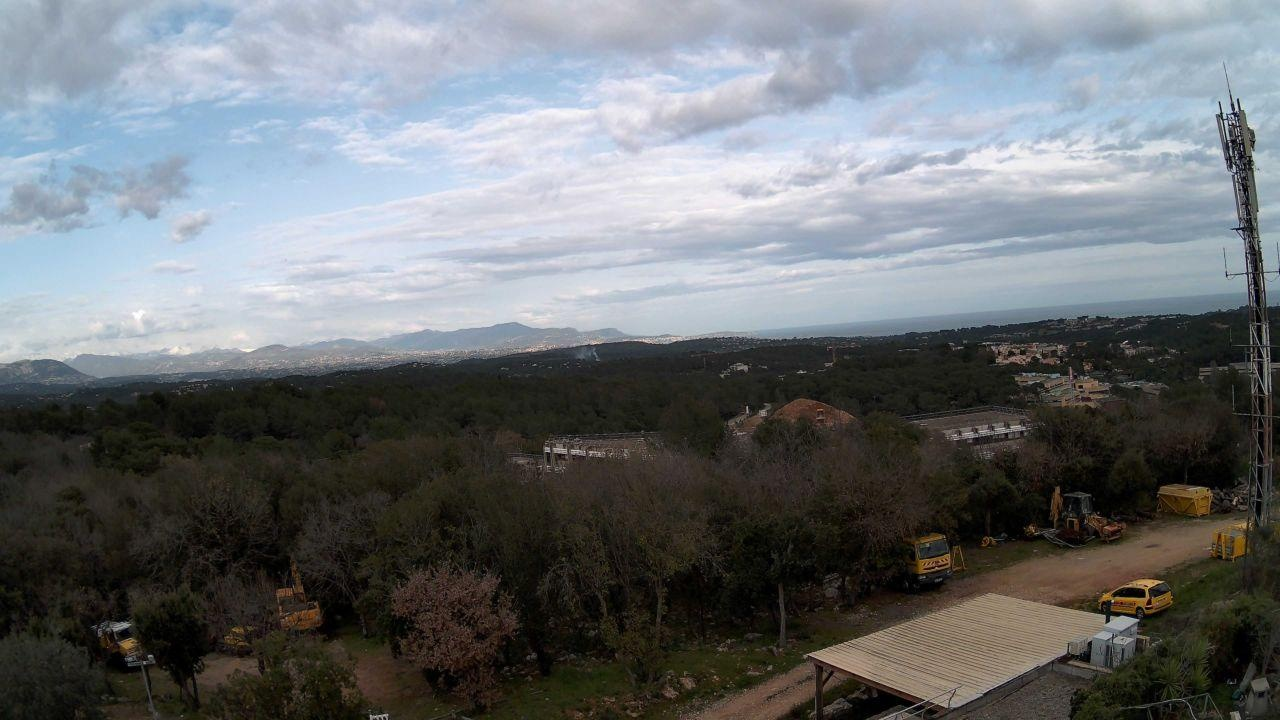
Fire: no
Smoke: yes